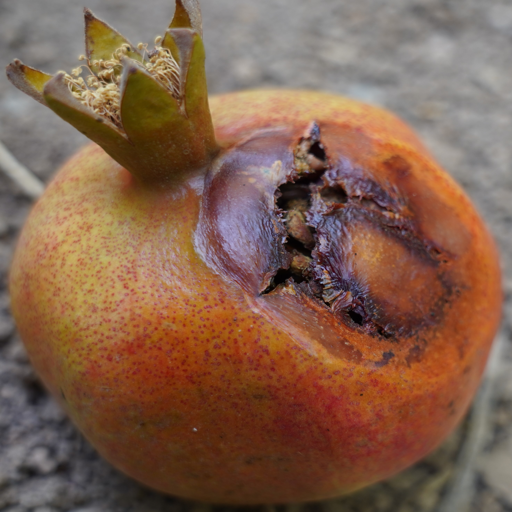
Label: Ectomyelois ceratoniae